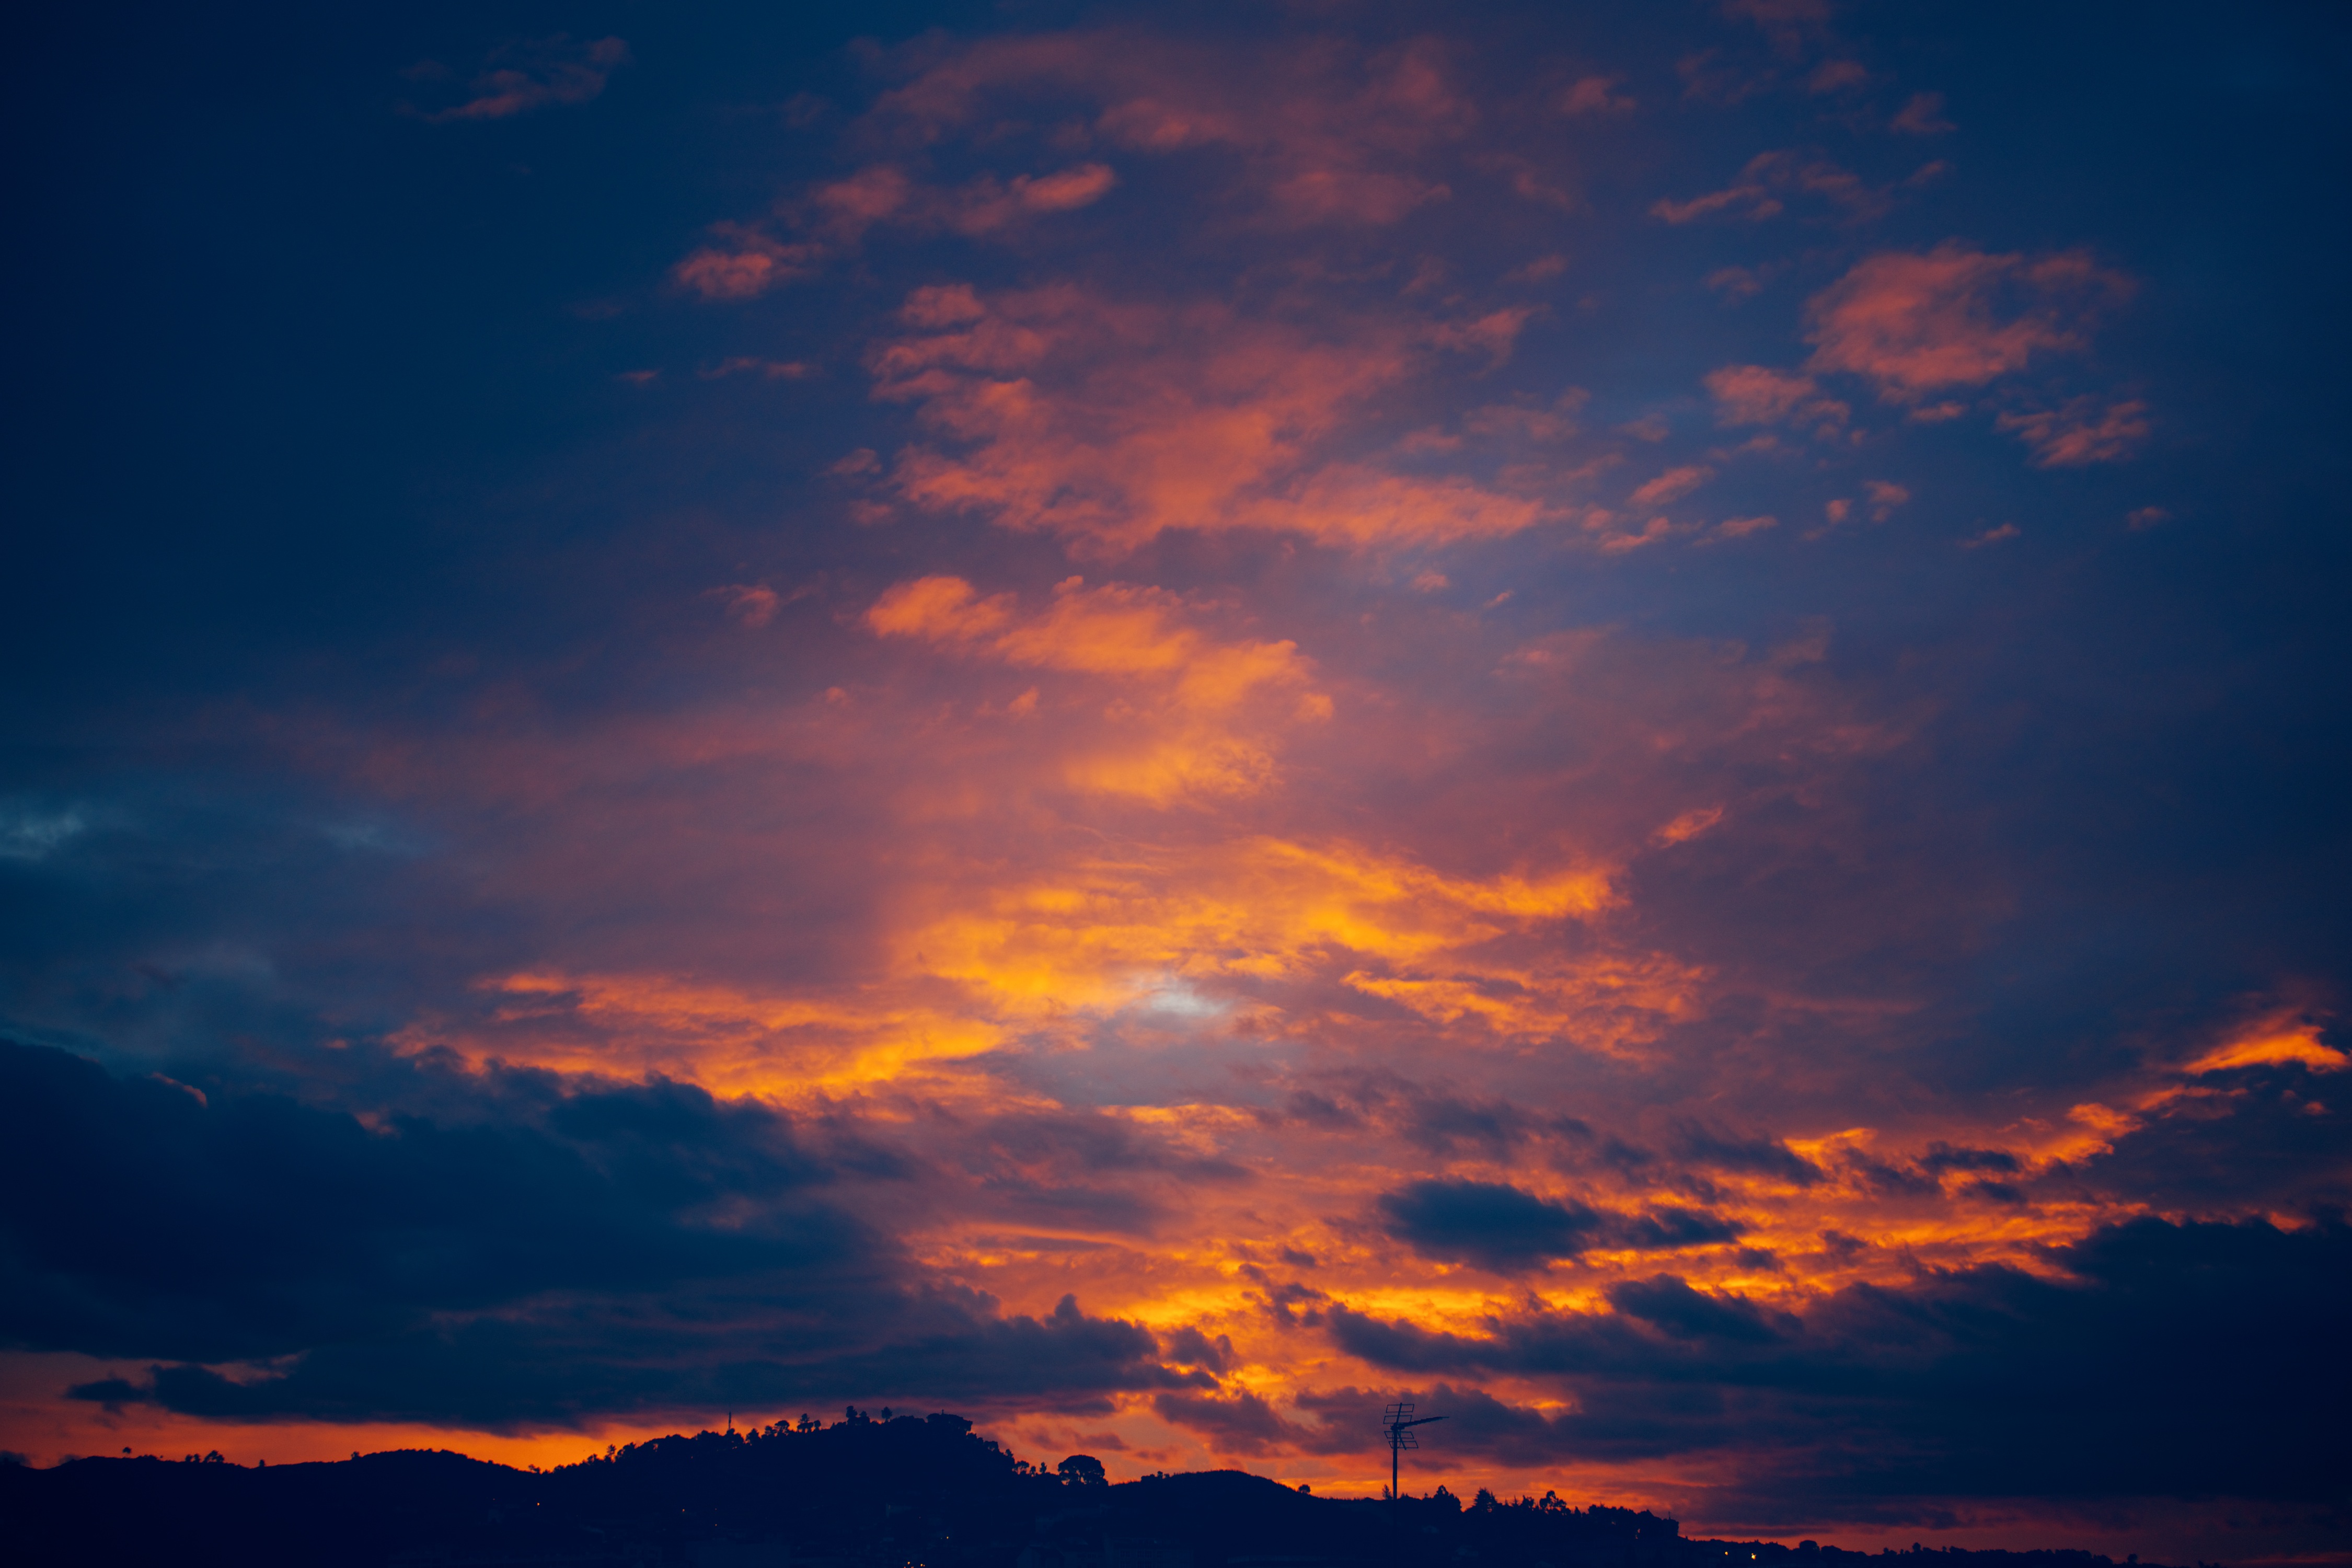
sea, horizon, cloud, sky, sun, sunrise, sunset, sunlight, morning, dawn, atmosphere, dusk, evening, cumulus, afterglow, meteorological phenomenon, red sky at morning